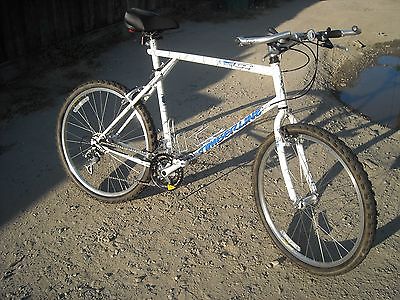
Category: bicycle